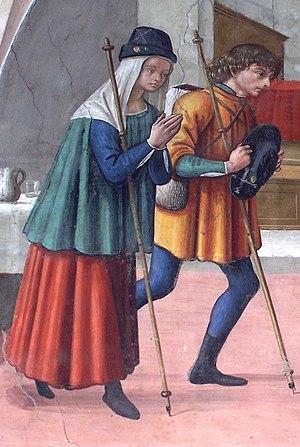
Fresque à l’Oratoire dei Buonomini di San Martino, présenté sur la couverture de Compostelle, le grand chemin, Xavier Barral i Altet, collection «